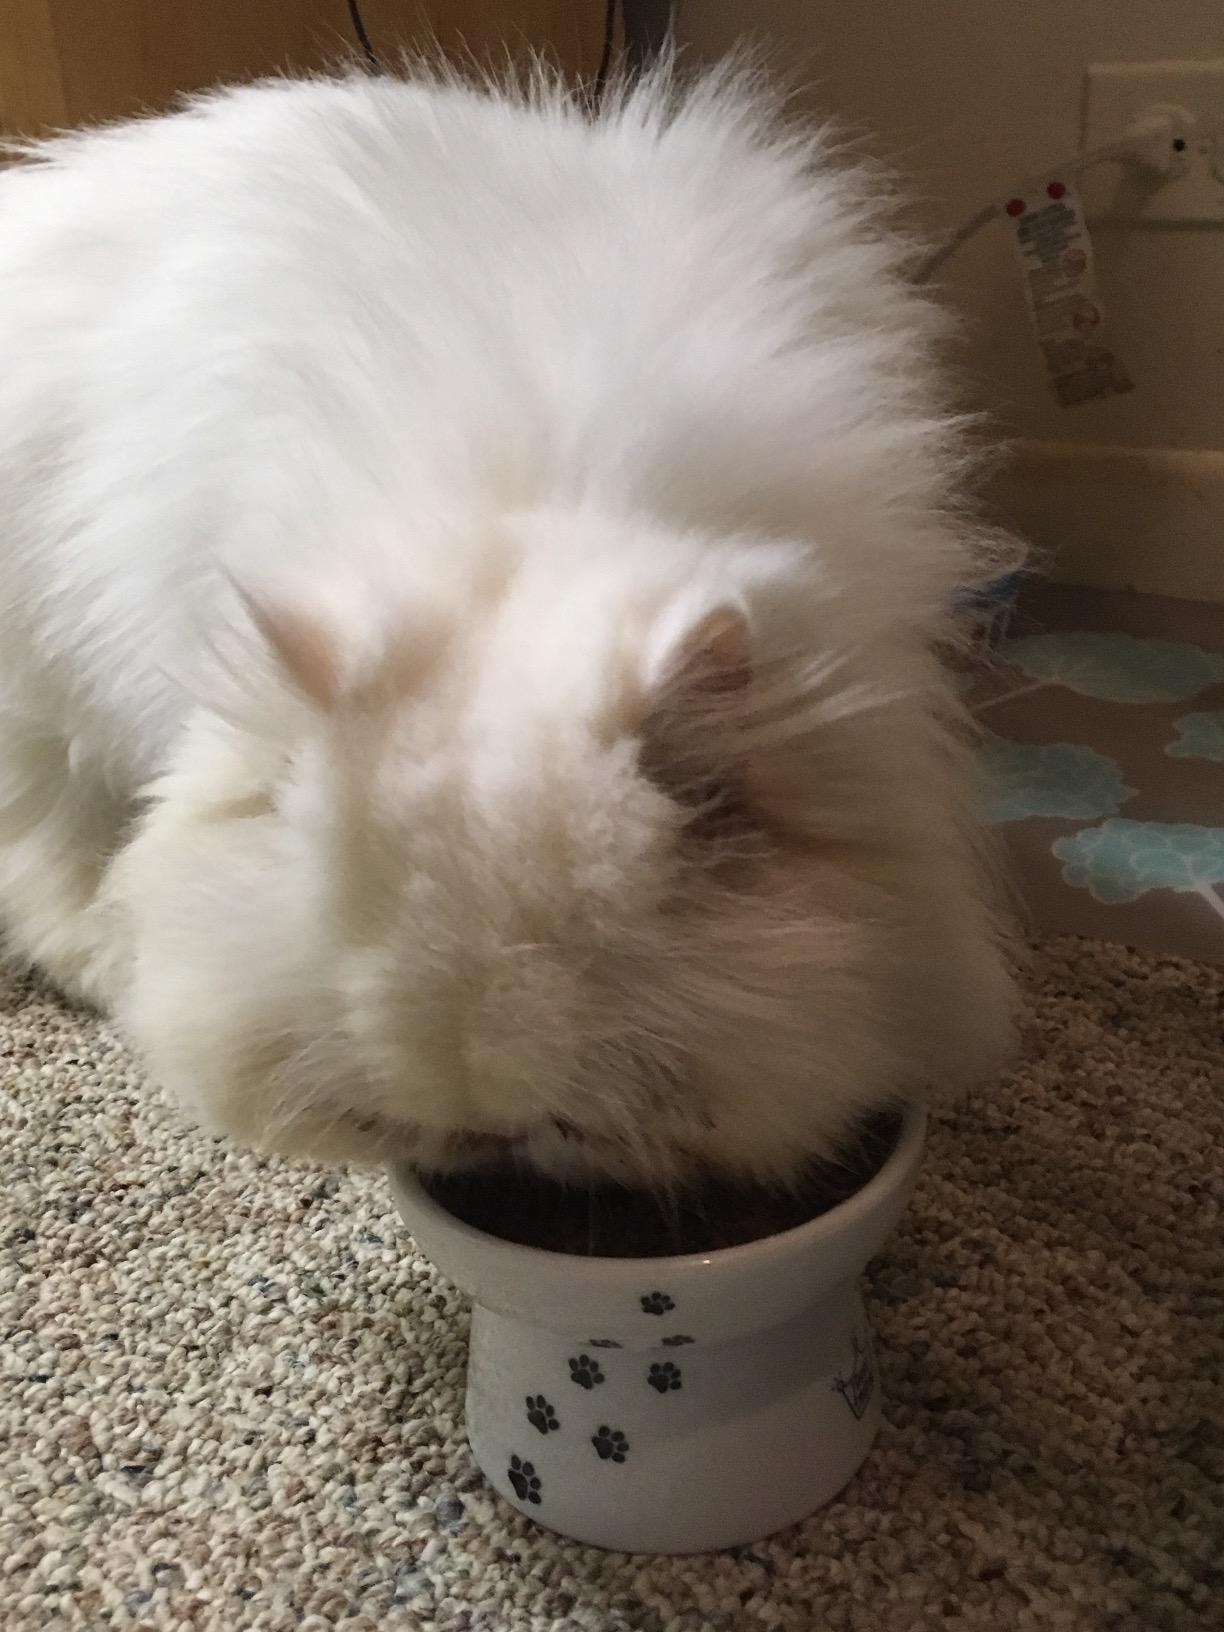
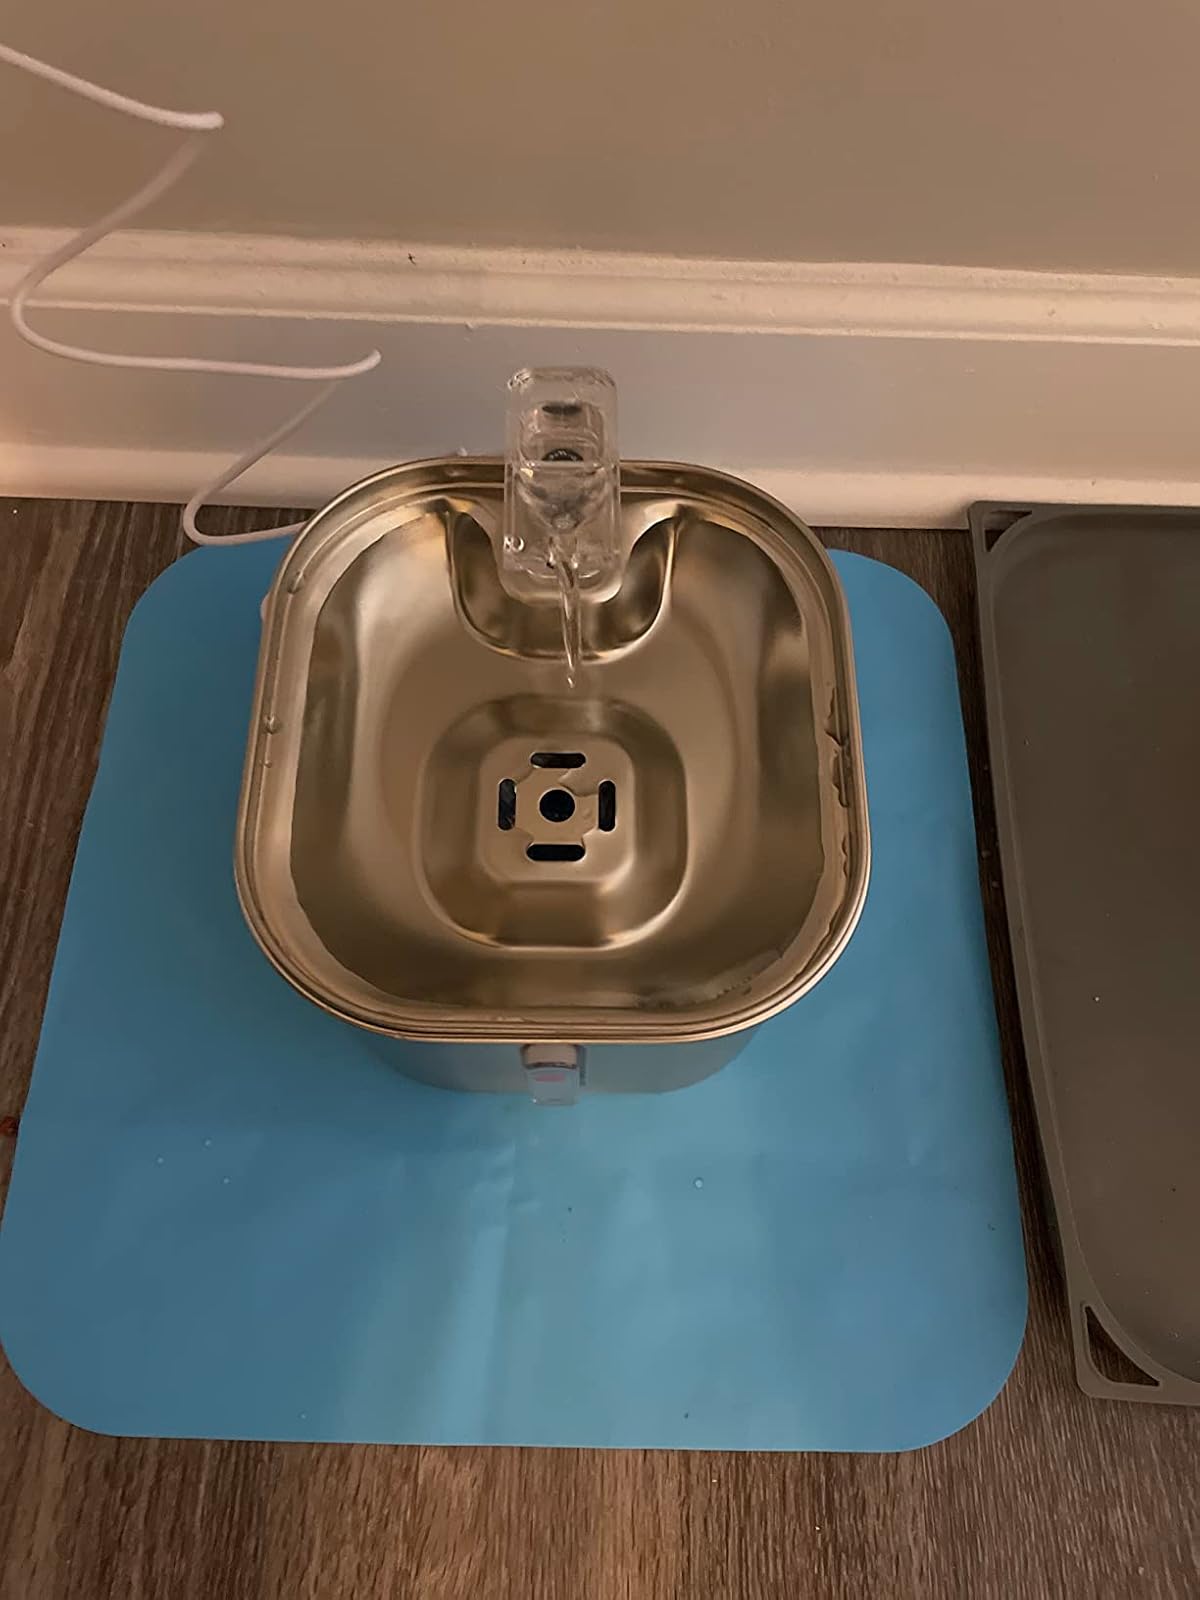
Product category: items_bowl
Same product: no